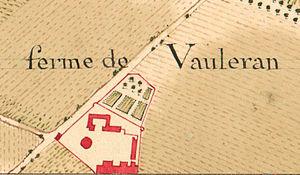
Plan de la Ferme de Vaulerent représenté sur l'Atlas Trudaine. Base Archim&#58
La grange de Vaulerent ou Vaulerand est une ancienne grange cistercienne située à Villeron, dans la plaine de France à l'est du Val-d'Oise.